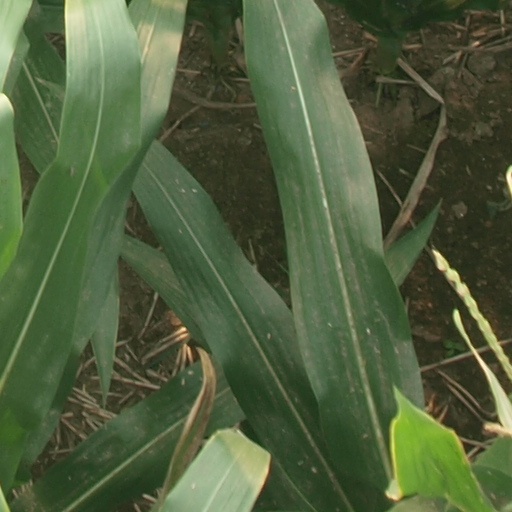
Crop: maize; corn